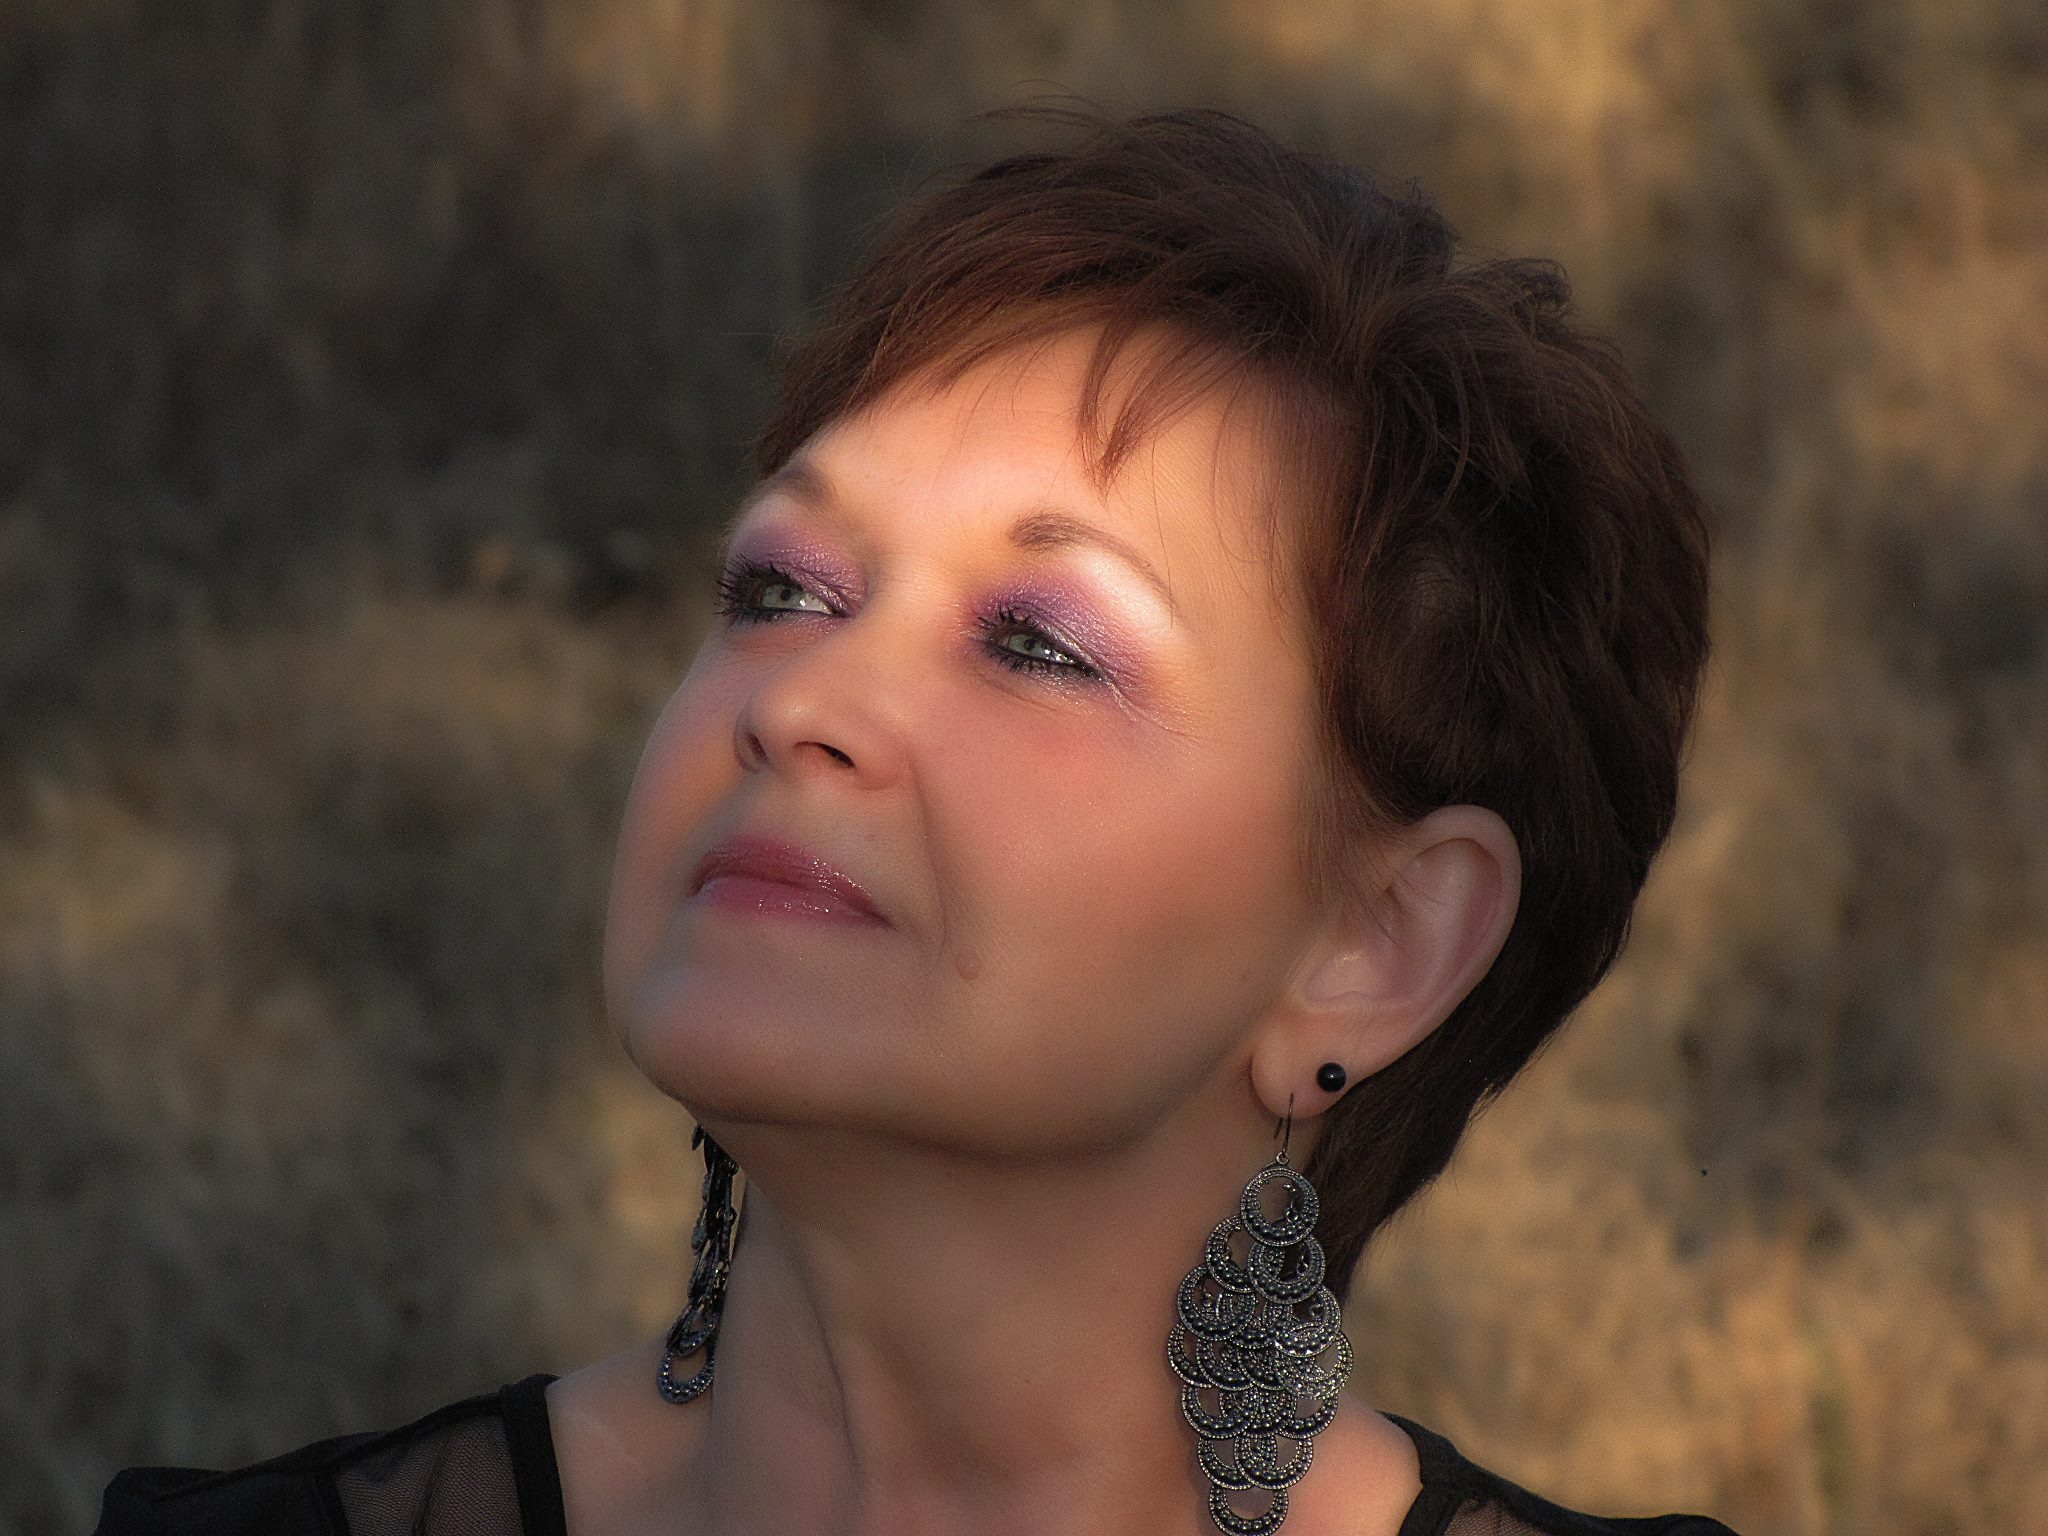
person, girl, woman, hair, photography, female, portrait, model, child, closeup, lady, facial expression, hairstyle, smile, makeup, human body, face, eyes, eye, head, photograph, skin, beauty, beautiful, pretty, organ, attractive, emotion, adult, photo shoot, complexion, portrait photography